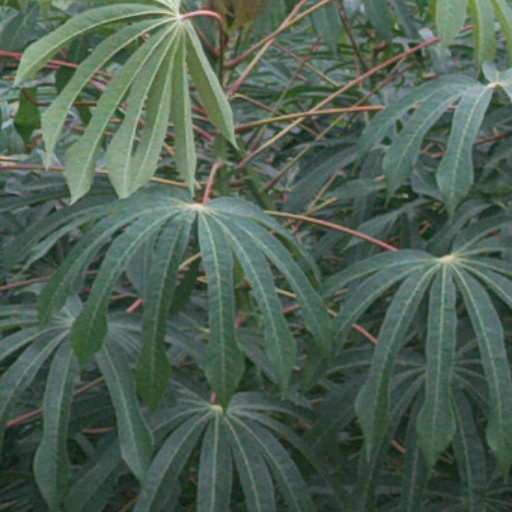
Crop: cassava